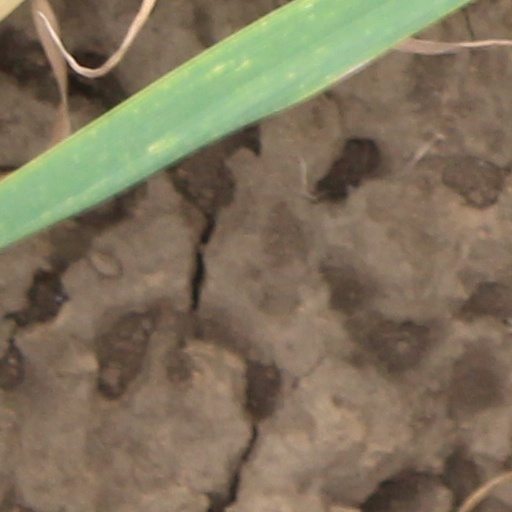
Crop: wheat